Music history of Portugal

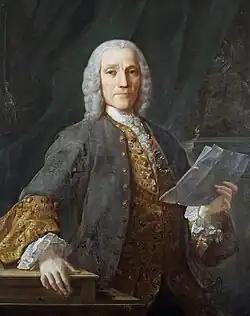
Domenico Scarlatti, in a 1738 portrait by Domingo Antonio Velasco

Around the end of the 17th century, Portuguese composers gradually evolved towards the new musical language that would result in the modern tonalism. The government of João V (1706–50) marks a profound transition in the Portuguese society and culture. After the definitive peace with Spain, the monarch will try to modernize the Portuguese economy and to drive the country to a development scheme similar to the French Absolutism of Louis XIV. The main originality on D. João V's absolutism is that he managed, using his influence with the Pope, to face the huge political, economical and cultural power of the Church, by reorganizing it in order to strength its unity and discipline and then putting it under the royal authority. In a very clever process, João V got for his chapel the dignity of Patriarchal Basilica, by dividing the Lisbon archdioceses. The chaplain became a Cardinal. Then he got the reunification of the dioceses under the command of the royal chaplain. So, the Cardinal-Patriarch, Archbishop of Lisbon, was merely the chaplain of the King of Portugal...